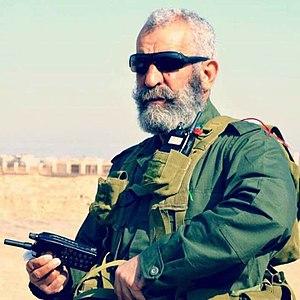
Issam Zahreddine, né le 9 septembre 1961 à Tarba, près de Soueïda, et mort le 18 octobre 2017 à Deir ez-Zor, est un major-général syrien, chef de la 104ᵉ Brigade de la Garde républicaine.